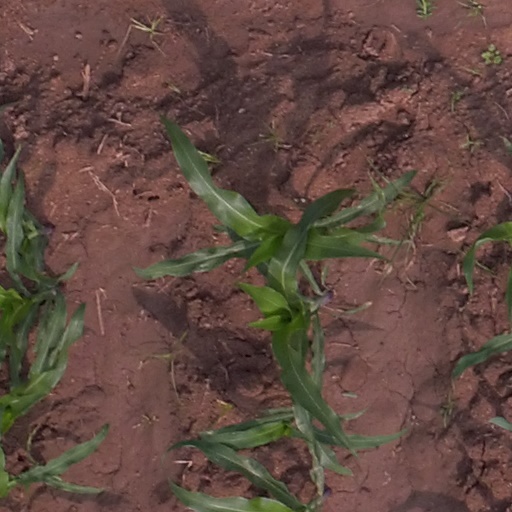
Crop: maize; corn